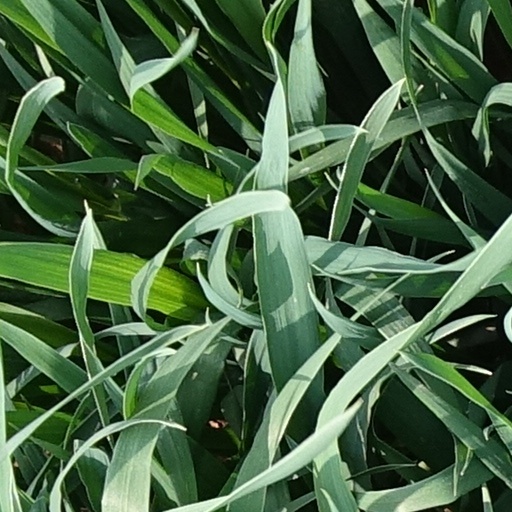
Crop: wheat